Chandidas

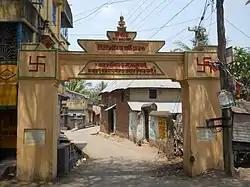
Way to Chandidas Bhita at Nanoor

Chandidas (1339–1399) was a medieval Bengali poet from India, or possibly more than one. He wrote over 1250 poems related to the love of Radha and Krishna in medieval Bengali. The poems of Chandidas with "bhanita" are found with three different sobriquets along with his name, "", "Dvija" and "Dina" as well as without any sobriquet also. It is not clear whether these "bhanita"s actually refer to the same person or not. It is assumed by some modern scholars that the poems which are current in the name of Chandidas are actually the works of at least four different Chandidas, who are distinguished from each other by their sobriquets found in the "bhanita"s. It is also assumed that the earliest of them was Ananta Chandidas. His father Durgadas Bagchi, was a Bengali Brahmin of Barendra clan. Chandidas has been more or less identified as a historical figure, born in the 14th century in a Bengali Brahmin family of a small Tehsil city named Nanoor in Birbhum district of the present-day West Bengal state and wrote the lyrical "Srikrishna Kirtan" (Songs in praise of Krishna).